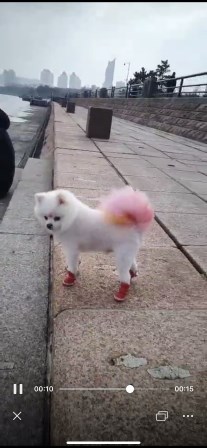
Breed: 1936-n000005-Pomeranian